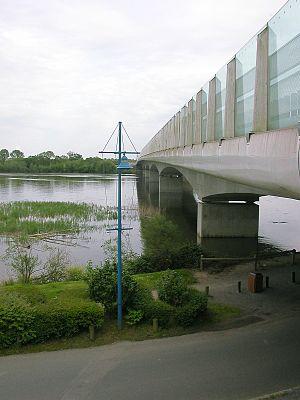
Les ponts de Bellevue du boulevard périphérique de Nantes vus depuis la rive nord de la Loire à Sainte-Luce-sur-Loire
Sainte-Luce-sur-Loire est une commune de l'Ouest de la France, située dans le département de la Loire-Atlantique, en région Pays de la Loire.
Les ponts de Bellevue sont un double-pont permettant à la N 844 de franchir la Loire à l'est de Nantes. Bien que reliant la commune de Sainte-Luce-sur-Loire à celle de Basse-Goulaine, c'est un ouvrage d'art important qui rentre dans le cadre du plan de circulation automobile de l'agglomération nantaise.